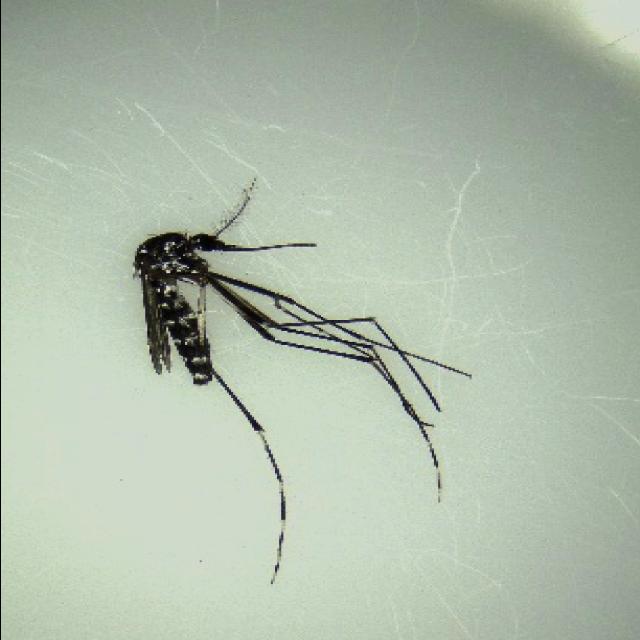
Species: aedes_albopictus